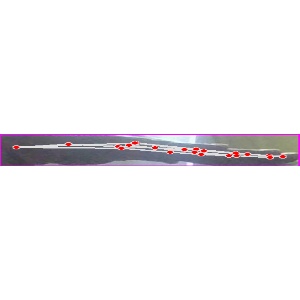
अक्षर: ज